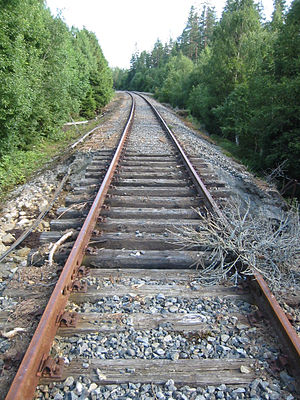
Numedalsbanen
Numedalsbanen ved Bjørnsrud i Flesberg. Dele af banen blev ødelagt af oversvømmelse i 2002.
Numedalsbanen er en den 92,8 km lange jernbanestrækning fra Kongsberg til Rødberg. Hele strækningen ligger i Viken fylke i Norge.